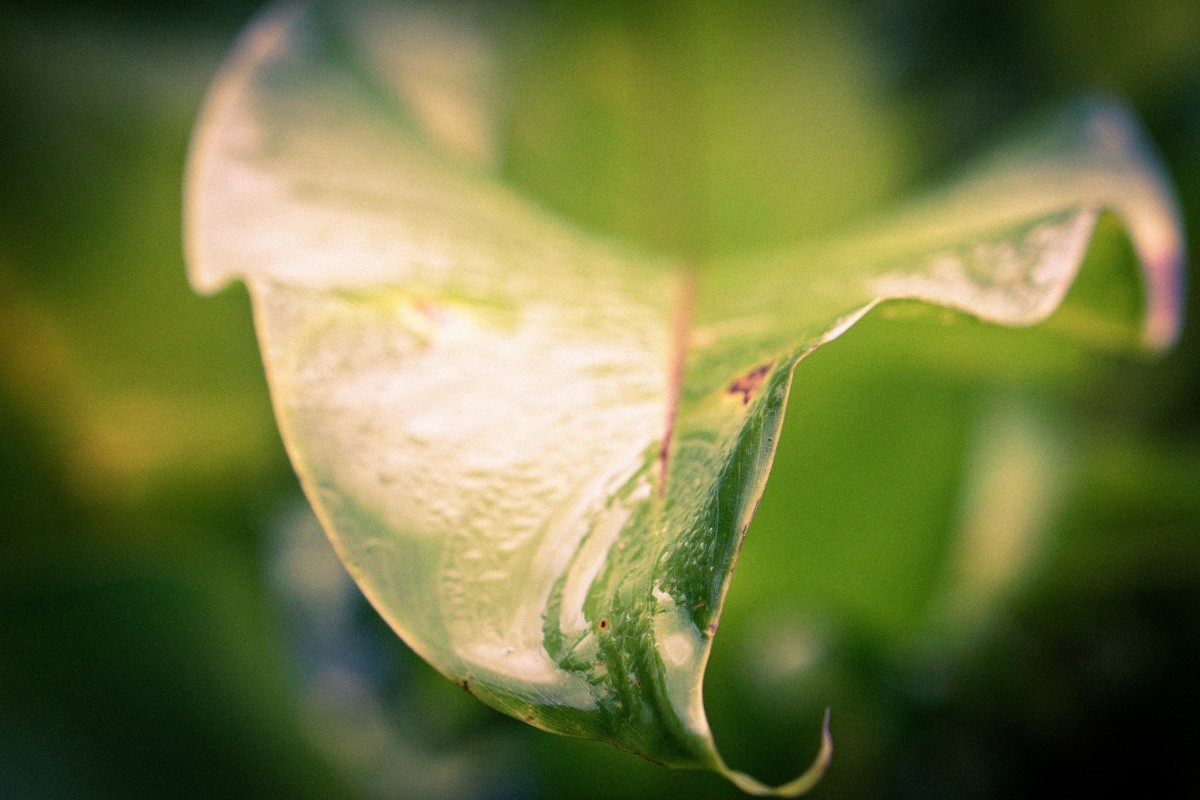
Tags: nature, grass, branch, dew, sunlight, leaf, flower, petal, green, insect, botany, flora, fauna, invertebrate, close up, moisture, macro photography